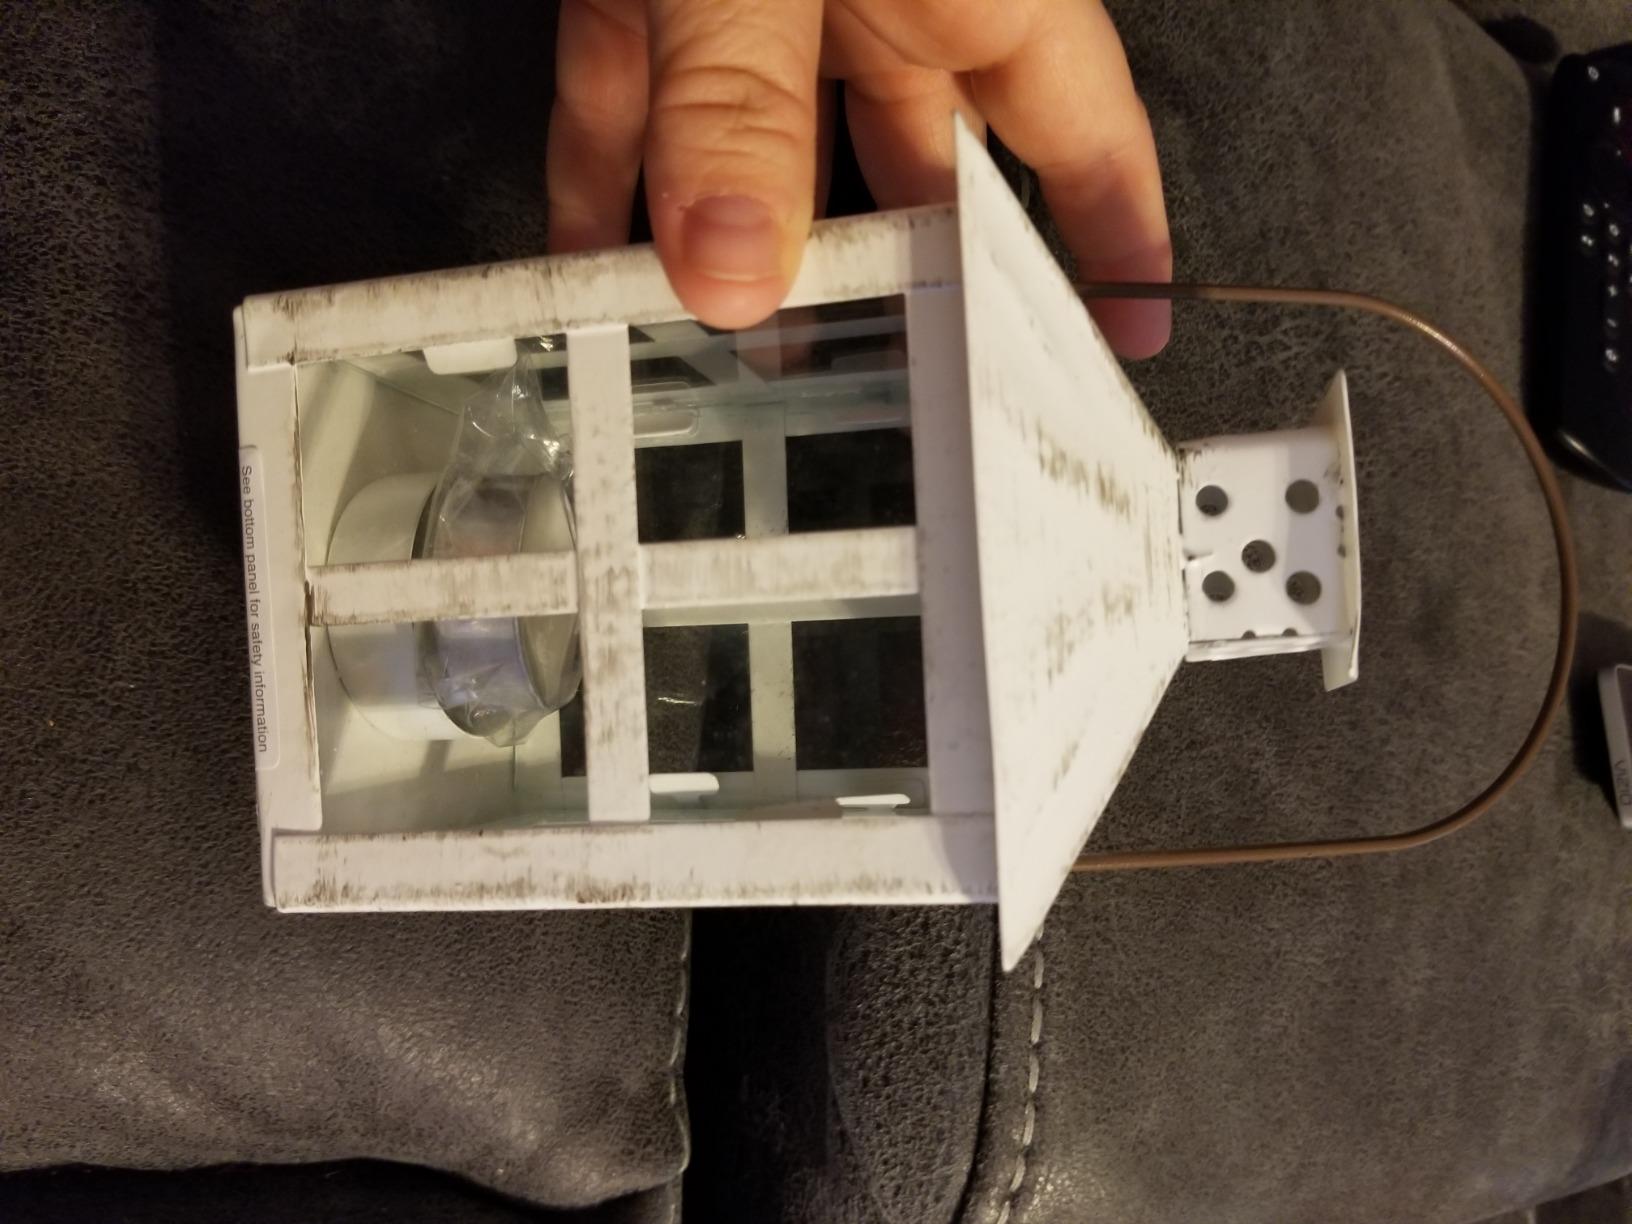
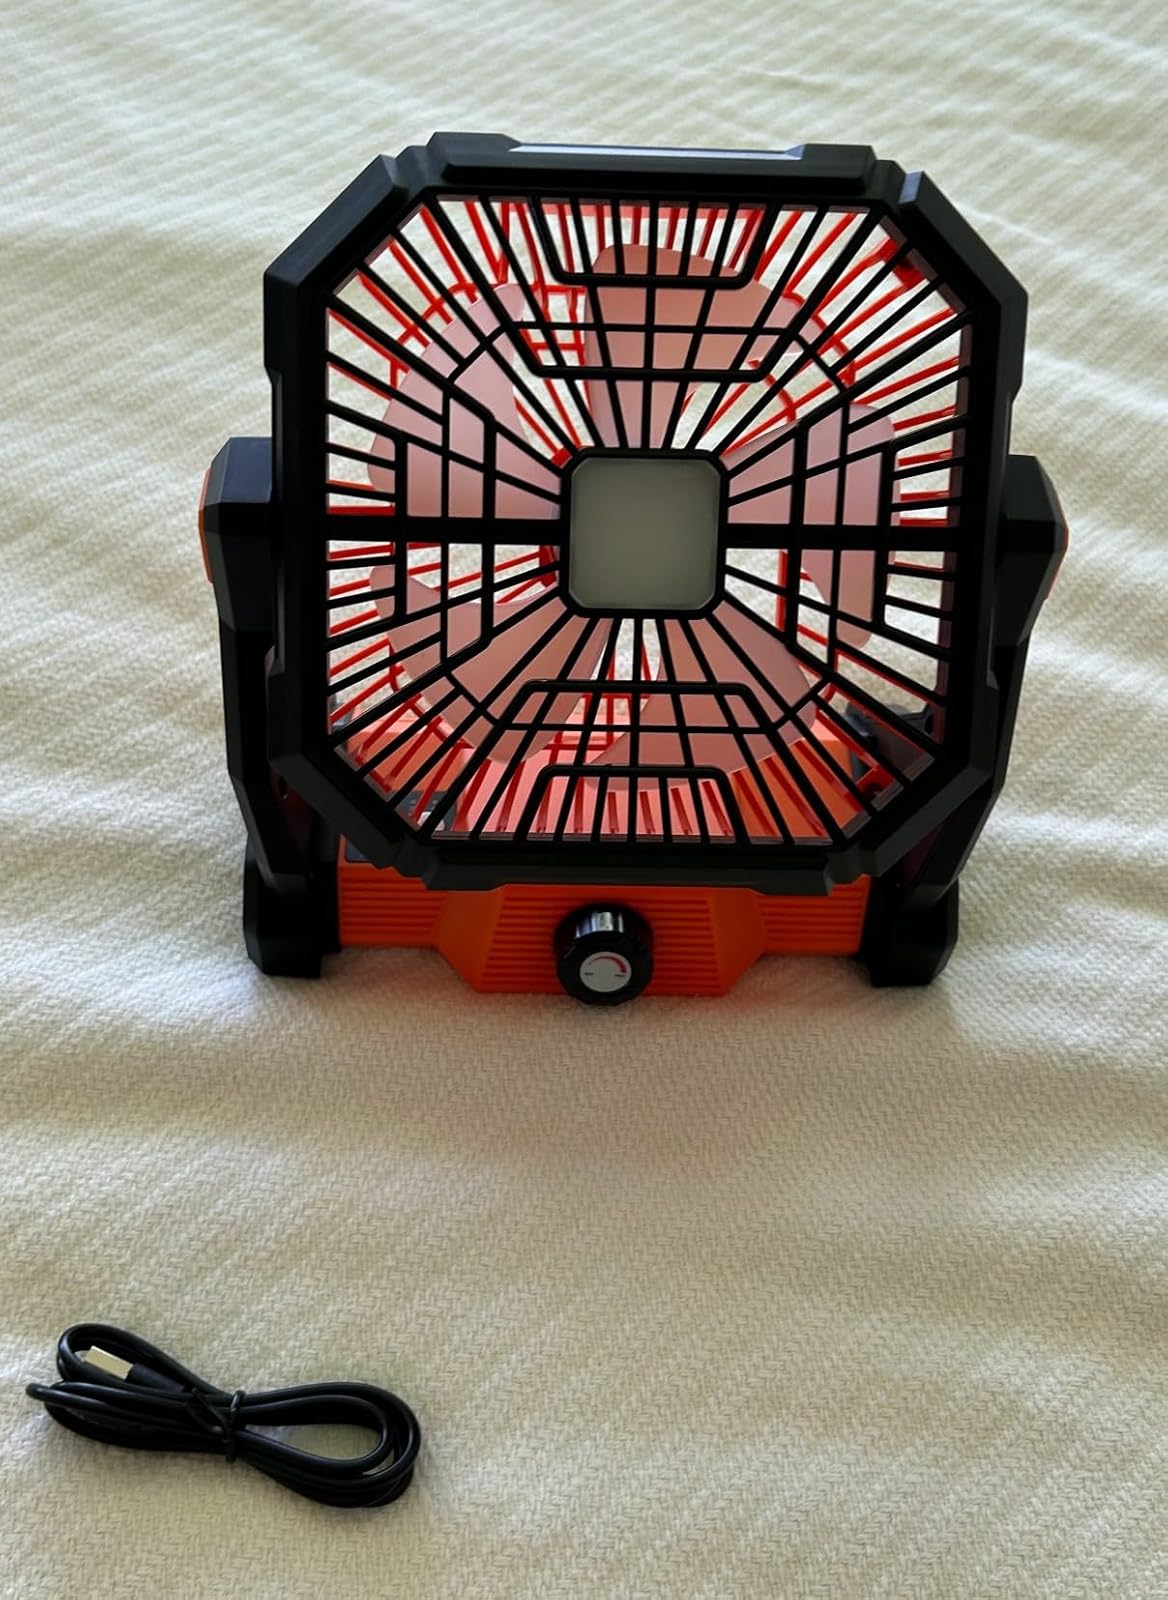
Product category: lantern
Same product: no